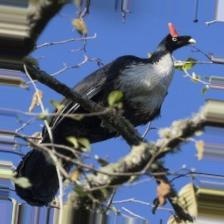
Species: HORNED GUAN
Scientific name: OREOPHASIS DERBIANUS